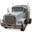
Label: truck